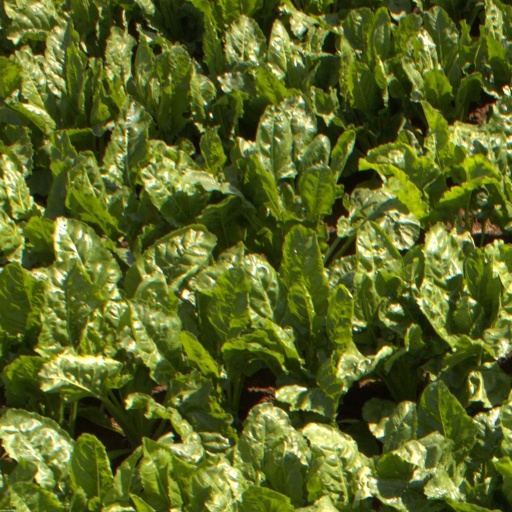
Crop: sugar beet